Dąbrówka High School (Poznań)

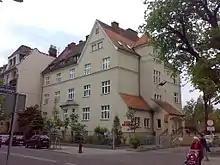
School premises in 1945

The key feature of the school's history in the interwar period was gradual homogenization of the curriculum; both decades, but especially the 1920s, are marked by constant effort to standardize and unify the teaching formula. Starting the 1920/21 schooling year the seminarian curriculum was being shorted by a year every schooling year; in parallel, also the practice school program was being reduced; both modules were closed in 1930 and from then on Dąbrówka did not educate teachers any more. Similarly, the 10-year lyceum curriculum was being curtailed gradually. It was the gymnasium module which started to dominate, though it was subject to change as well; the so-called realgymnasium curriculum was limited and it disappeared entirely in the early 1930s. Since then Dąbrówka adopted mostly a dual humanistic and neo-humanistic gymnasium profile; the latter differed due to emphasis on foreign languages. Once Gimnazjum Klaudyny Potockiej formally split off in the late 1930s Dąbrówka became a standard humanistic gymnasium. The school premises underwent major refurbishment in 1928 and electricity was fully introduced. The school boasted of having a modern meeting hall; it could have been used also as a chapel. Since 1930 the school owned a standard; it was also the year when the first Alumni Congress was held.